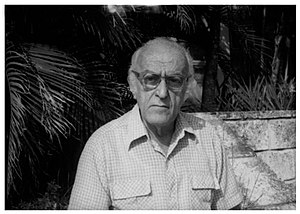
Argeliers León
Argeliers León var en cubansk komponist, lærer og musikskribent.